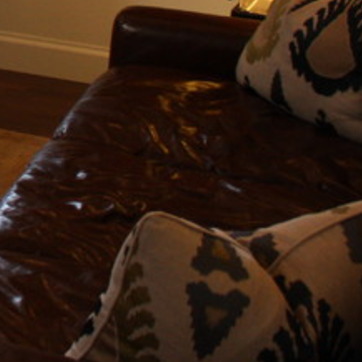
Material: leather